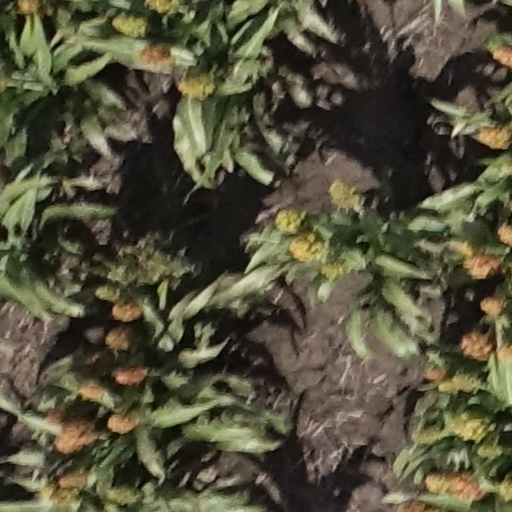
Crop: sorghum